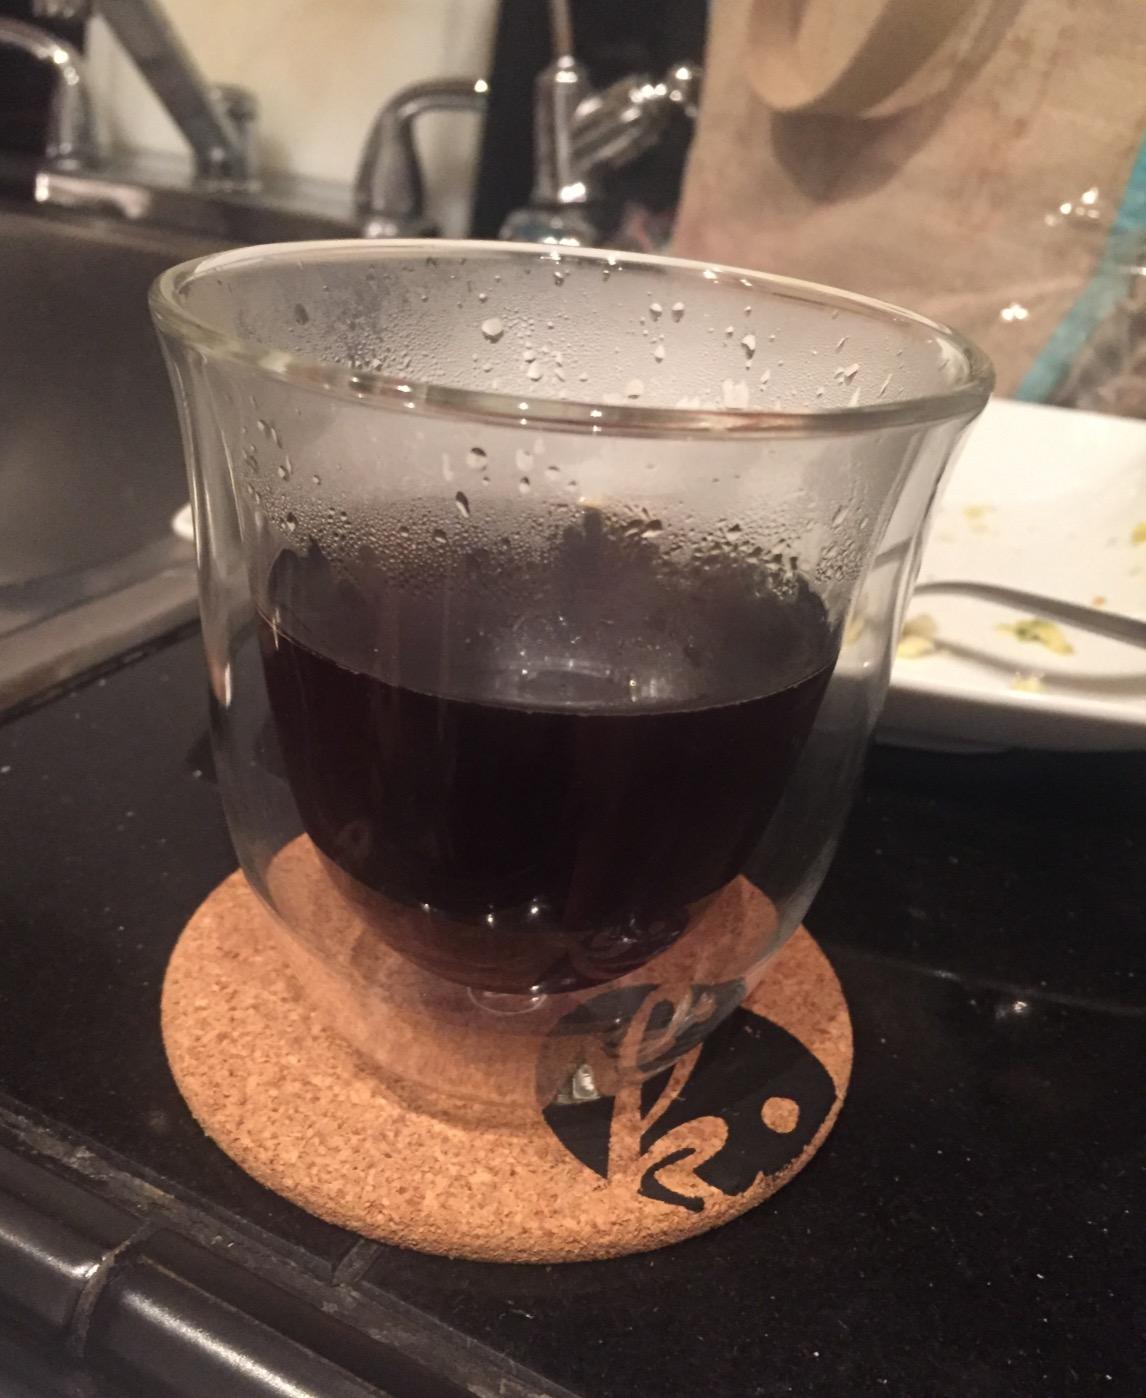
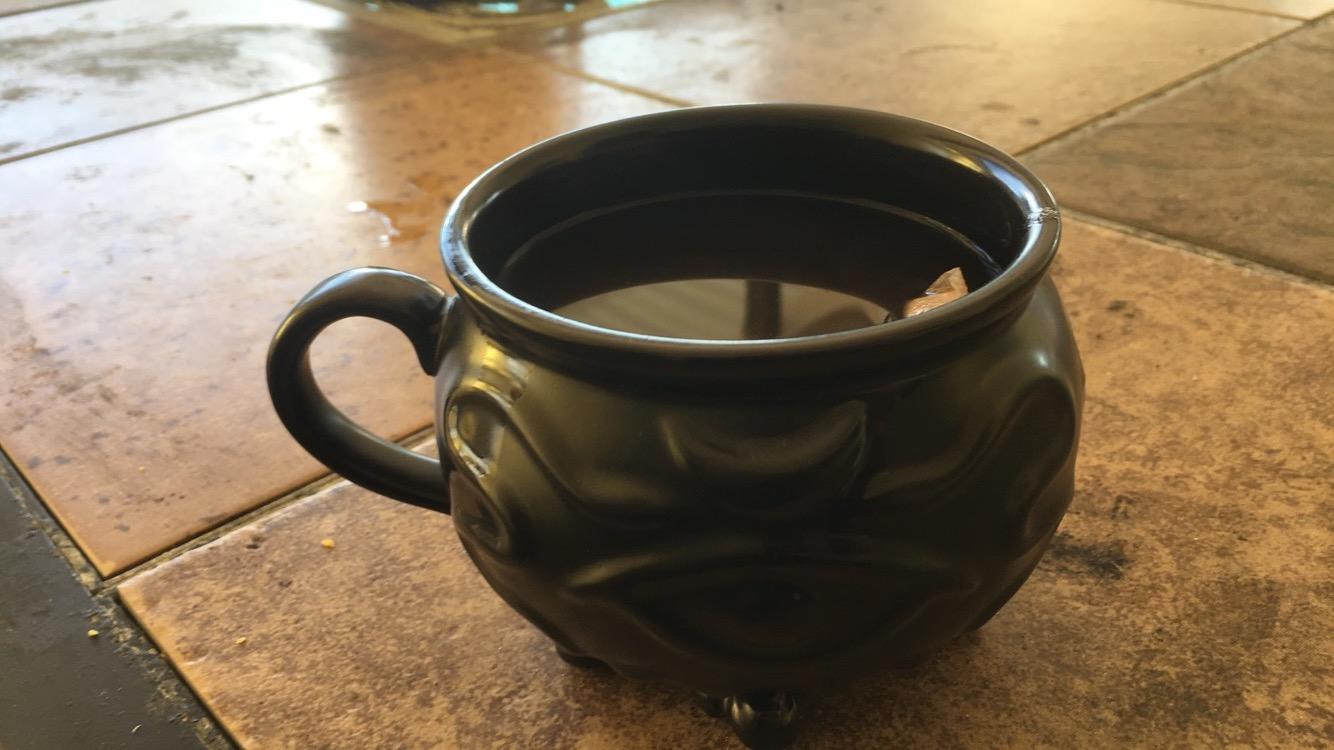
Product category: items_mug
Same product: no